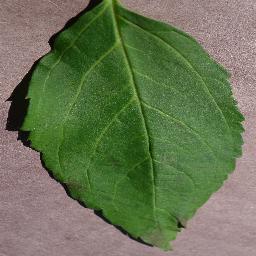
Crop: cherry
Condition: (including_sour)_healthy